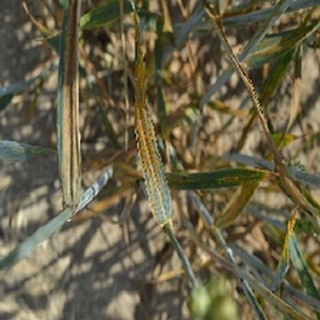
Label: wheat_yellow_rust